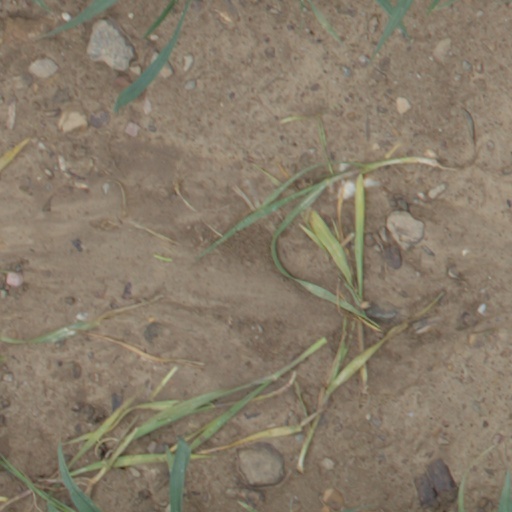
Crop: wheat